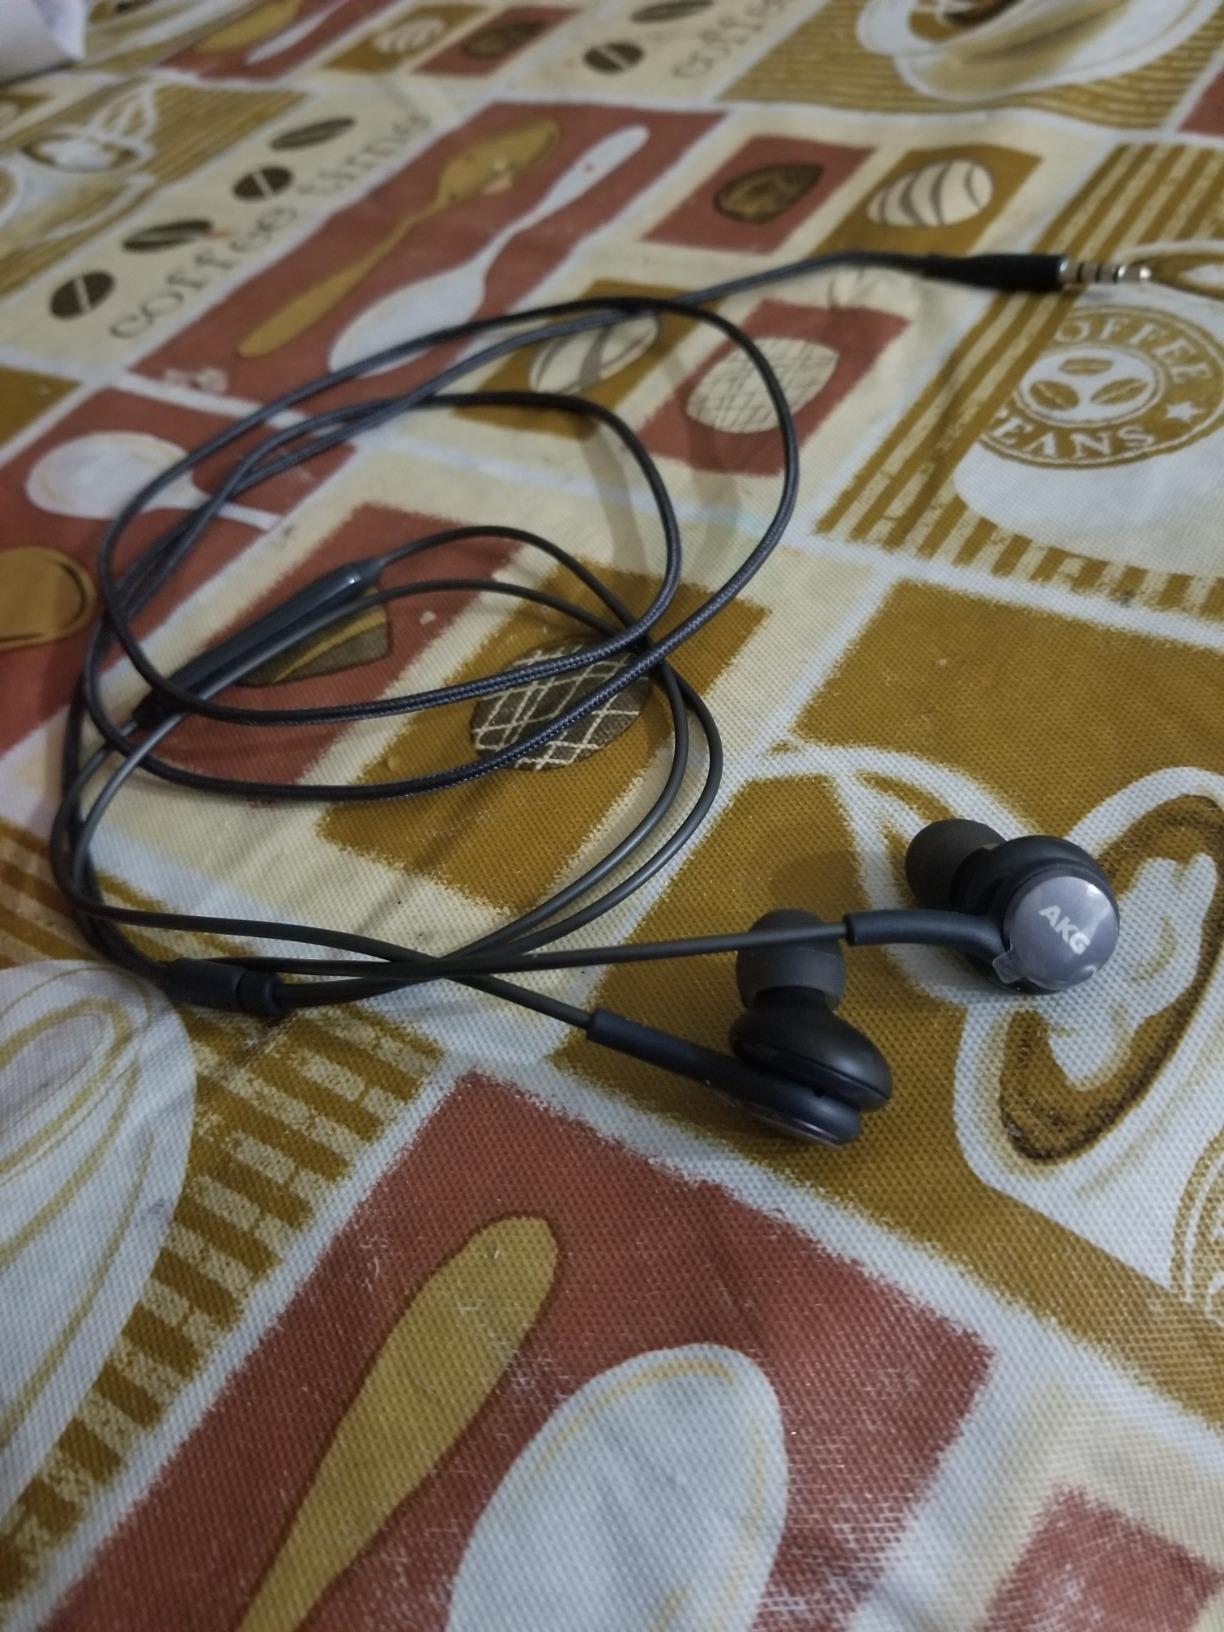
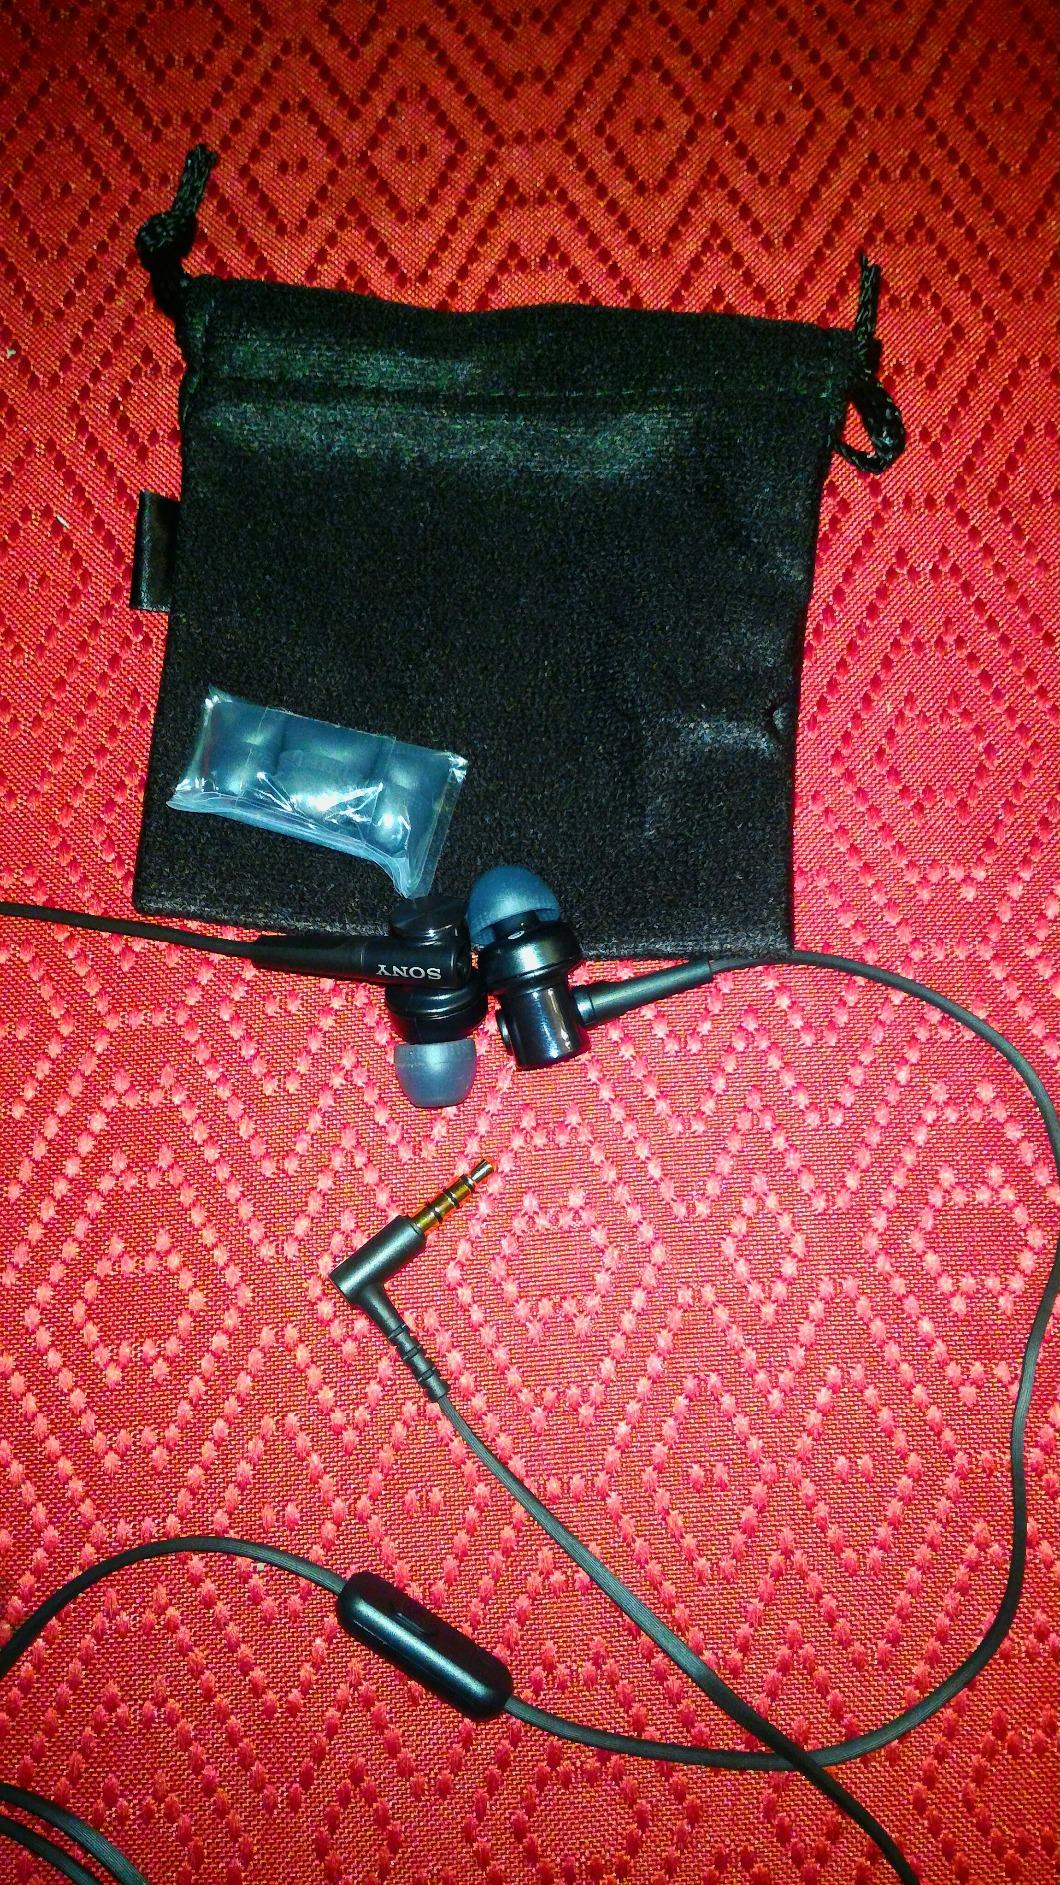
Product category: headphones
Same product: no